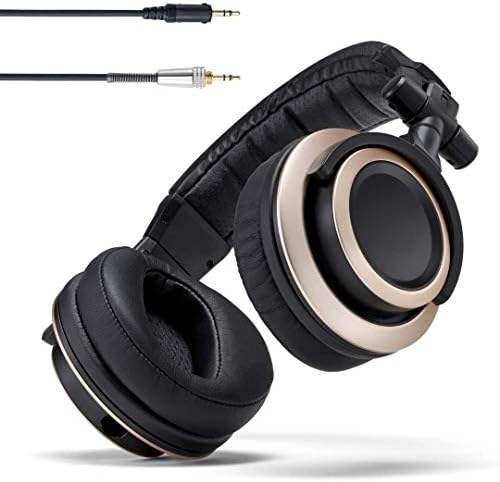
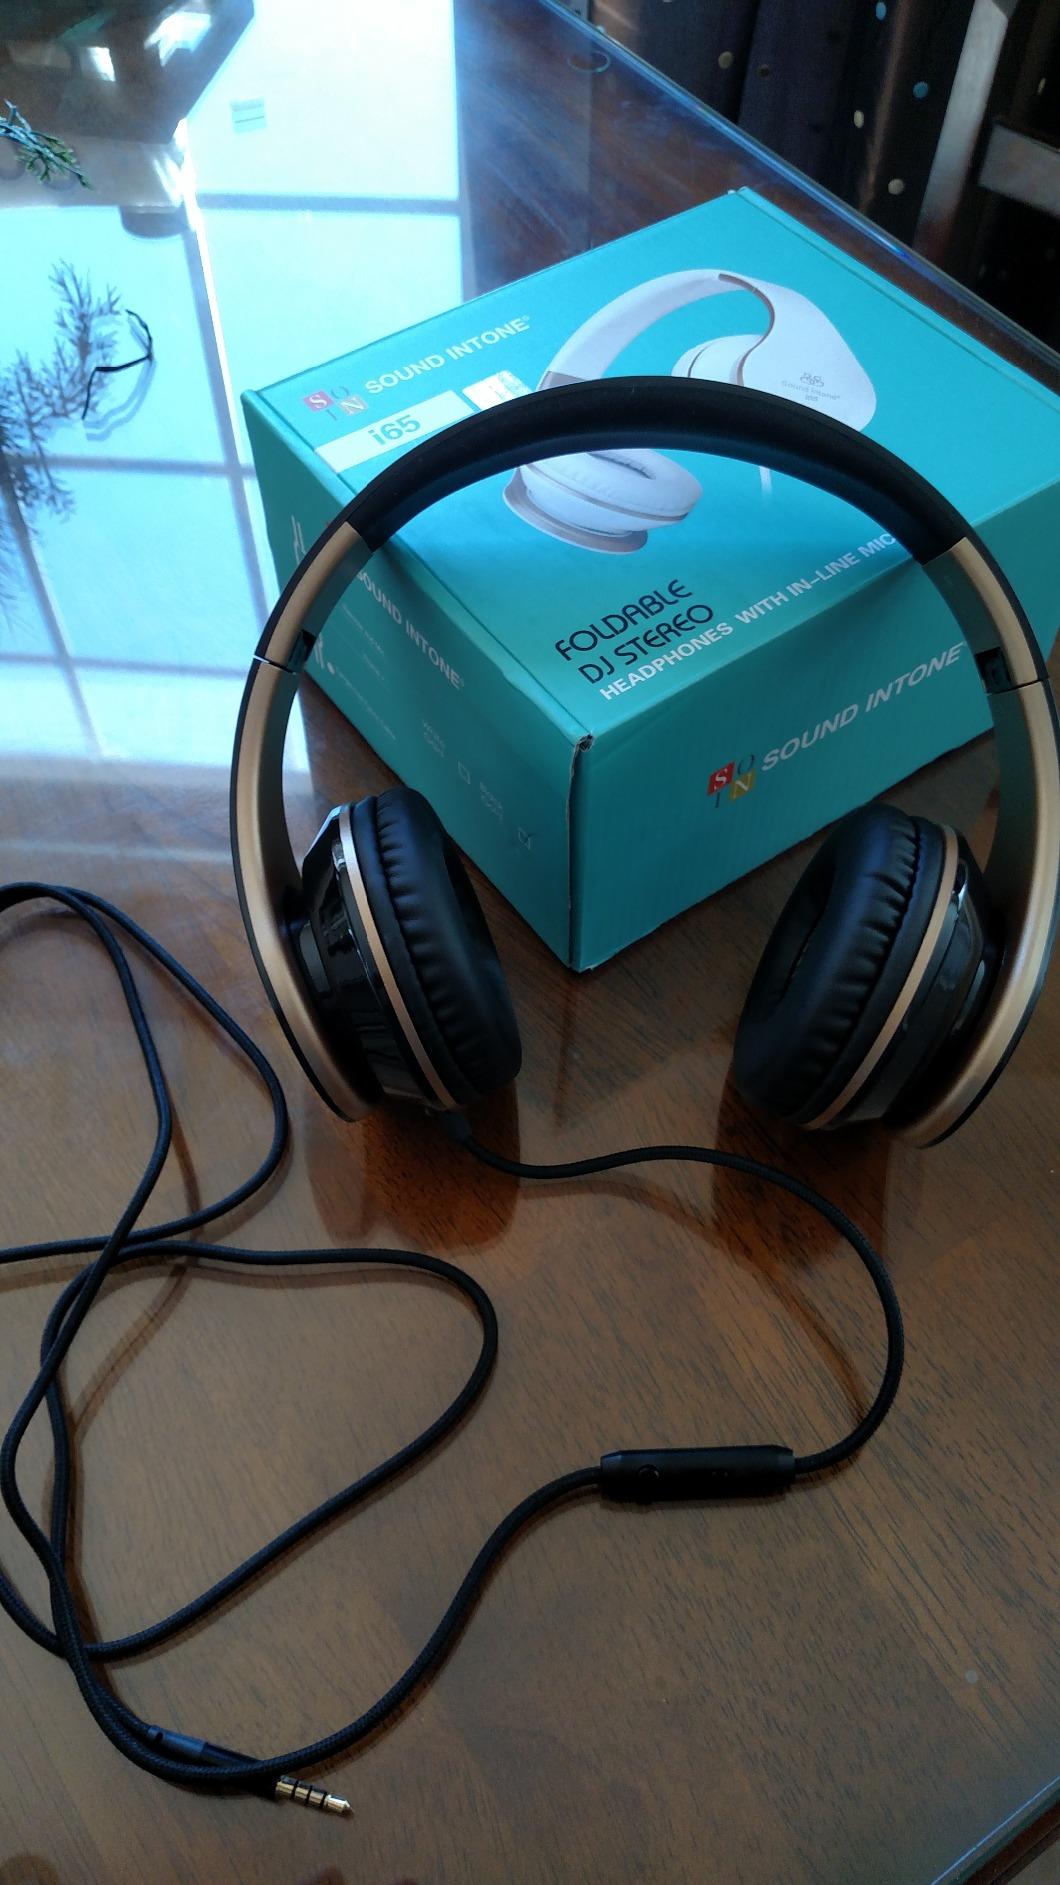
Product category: headphones
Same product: no